The MacRobertson Expedition 1928

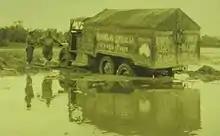
Somewhere in northern Australia, one of the trucks is bogged again.

The expedition started and finished at Parliament House in Melbourne, with the route taken passing through Bendigo, Adelaide, Port Augusta, Kalgoorlie, Perth, Geraldton, Port Hedland, Broome, Wyndham, Darwin, Camooweal, Townsville and then down the East coast.